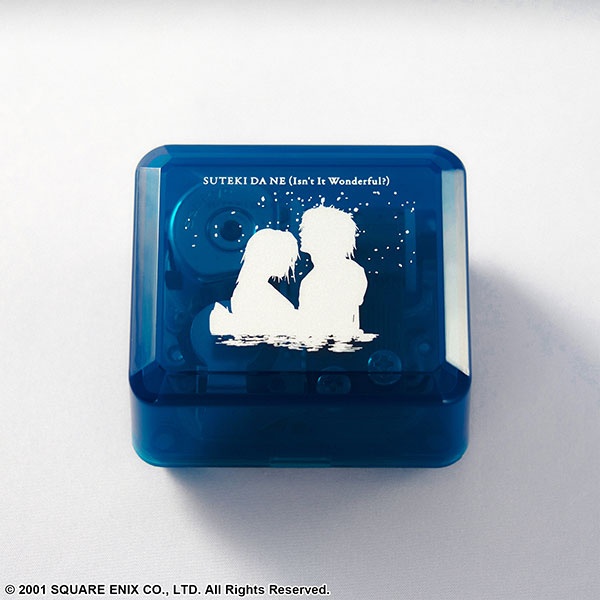
FINAL FANTASY Ⅹ オルゴール 「素敵だね」 [スクウェア・ エニックス][GOODS]
◆予約締切日：2024年12月25日 ◆発売日：2025年05月未定 ◆発送注文：発売日前日出荷（商品によって異なる場合がございます） ◆店頭受取：発売日より店頭で受取が可能です。 「ファイナルファンタジーX」の名曲“素敵だね”が18弁オルゴールになりました 【サイズ】本体：約W60mm×D53mm×H40mm 【素材】アクリル、鉄、亜鉛合金 【その他】弁数：18弁
Brand: スクウェア・ エニックス
Category: Arts & Entertainment > Hobbies & Creative Arts > Musical Instruments > Woodwinds > Oboes & English Horns > Oboes